Bogambara Prison

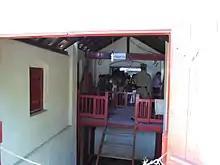
Gallows of the Prison

The grounds of the prison were created by filling in the Bogambara Wewa (an artificial lake) and the buildings were designed by F. Vine of the Public Works Department of Ceylon. The design of the main gate and walls are said to be inspired by the Bastille. The prison occupied a area, with a three-storey main building containing 382 cells, in which would be held 408 prisoners, and a prison hospital building to its west. The prison was opened in 1876, and it was used to house serious offenders and death row prisoners.